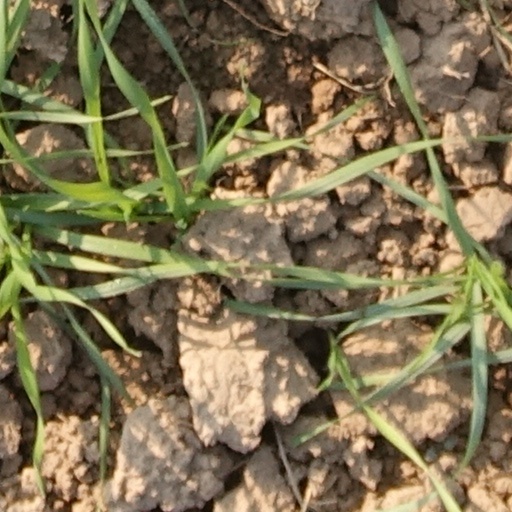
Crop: wheat